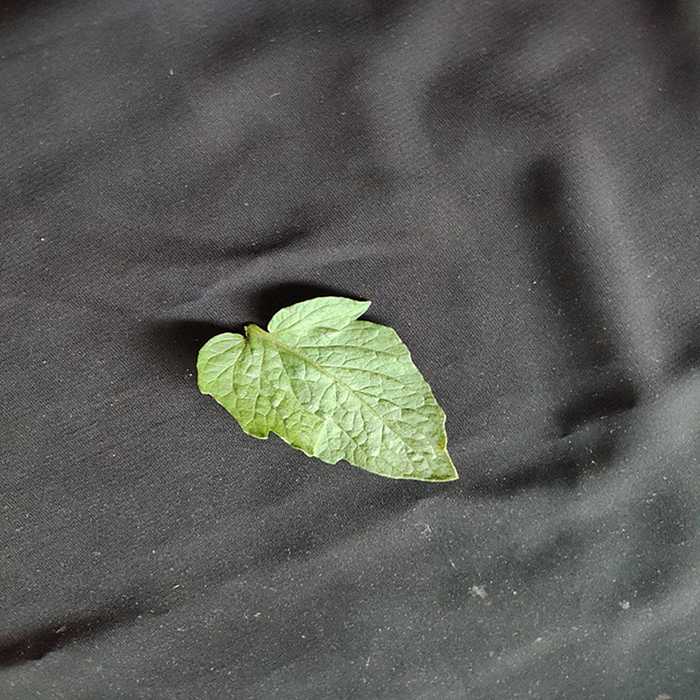
Plant: Tomato
Label: Tomato Fresh leaf